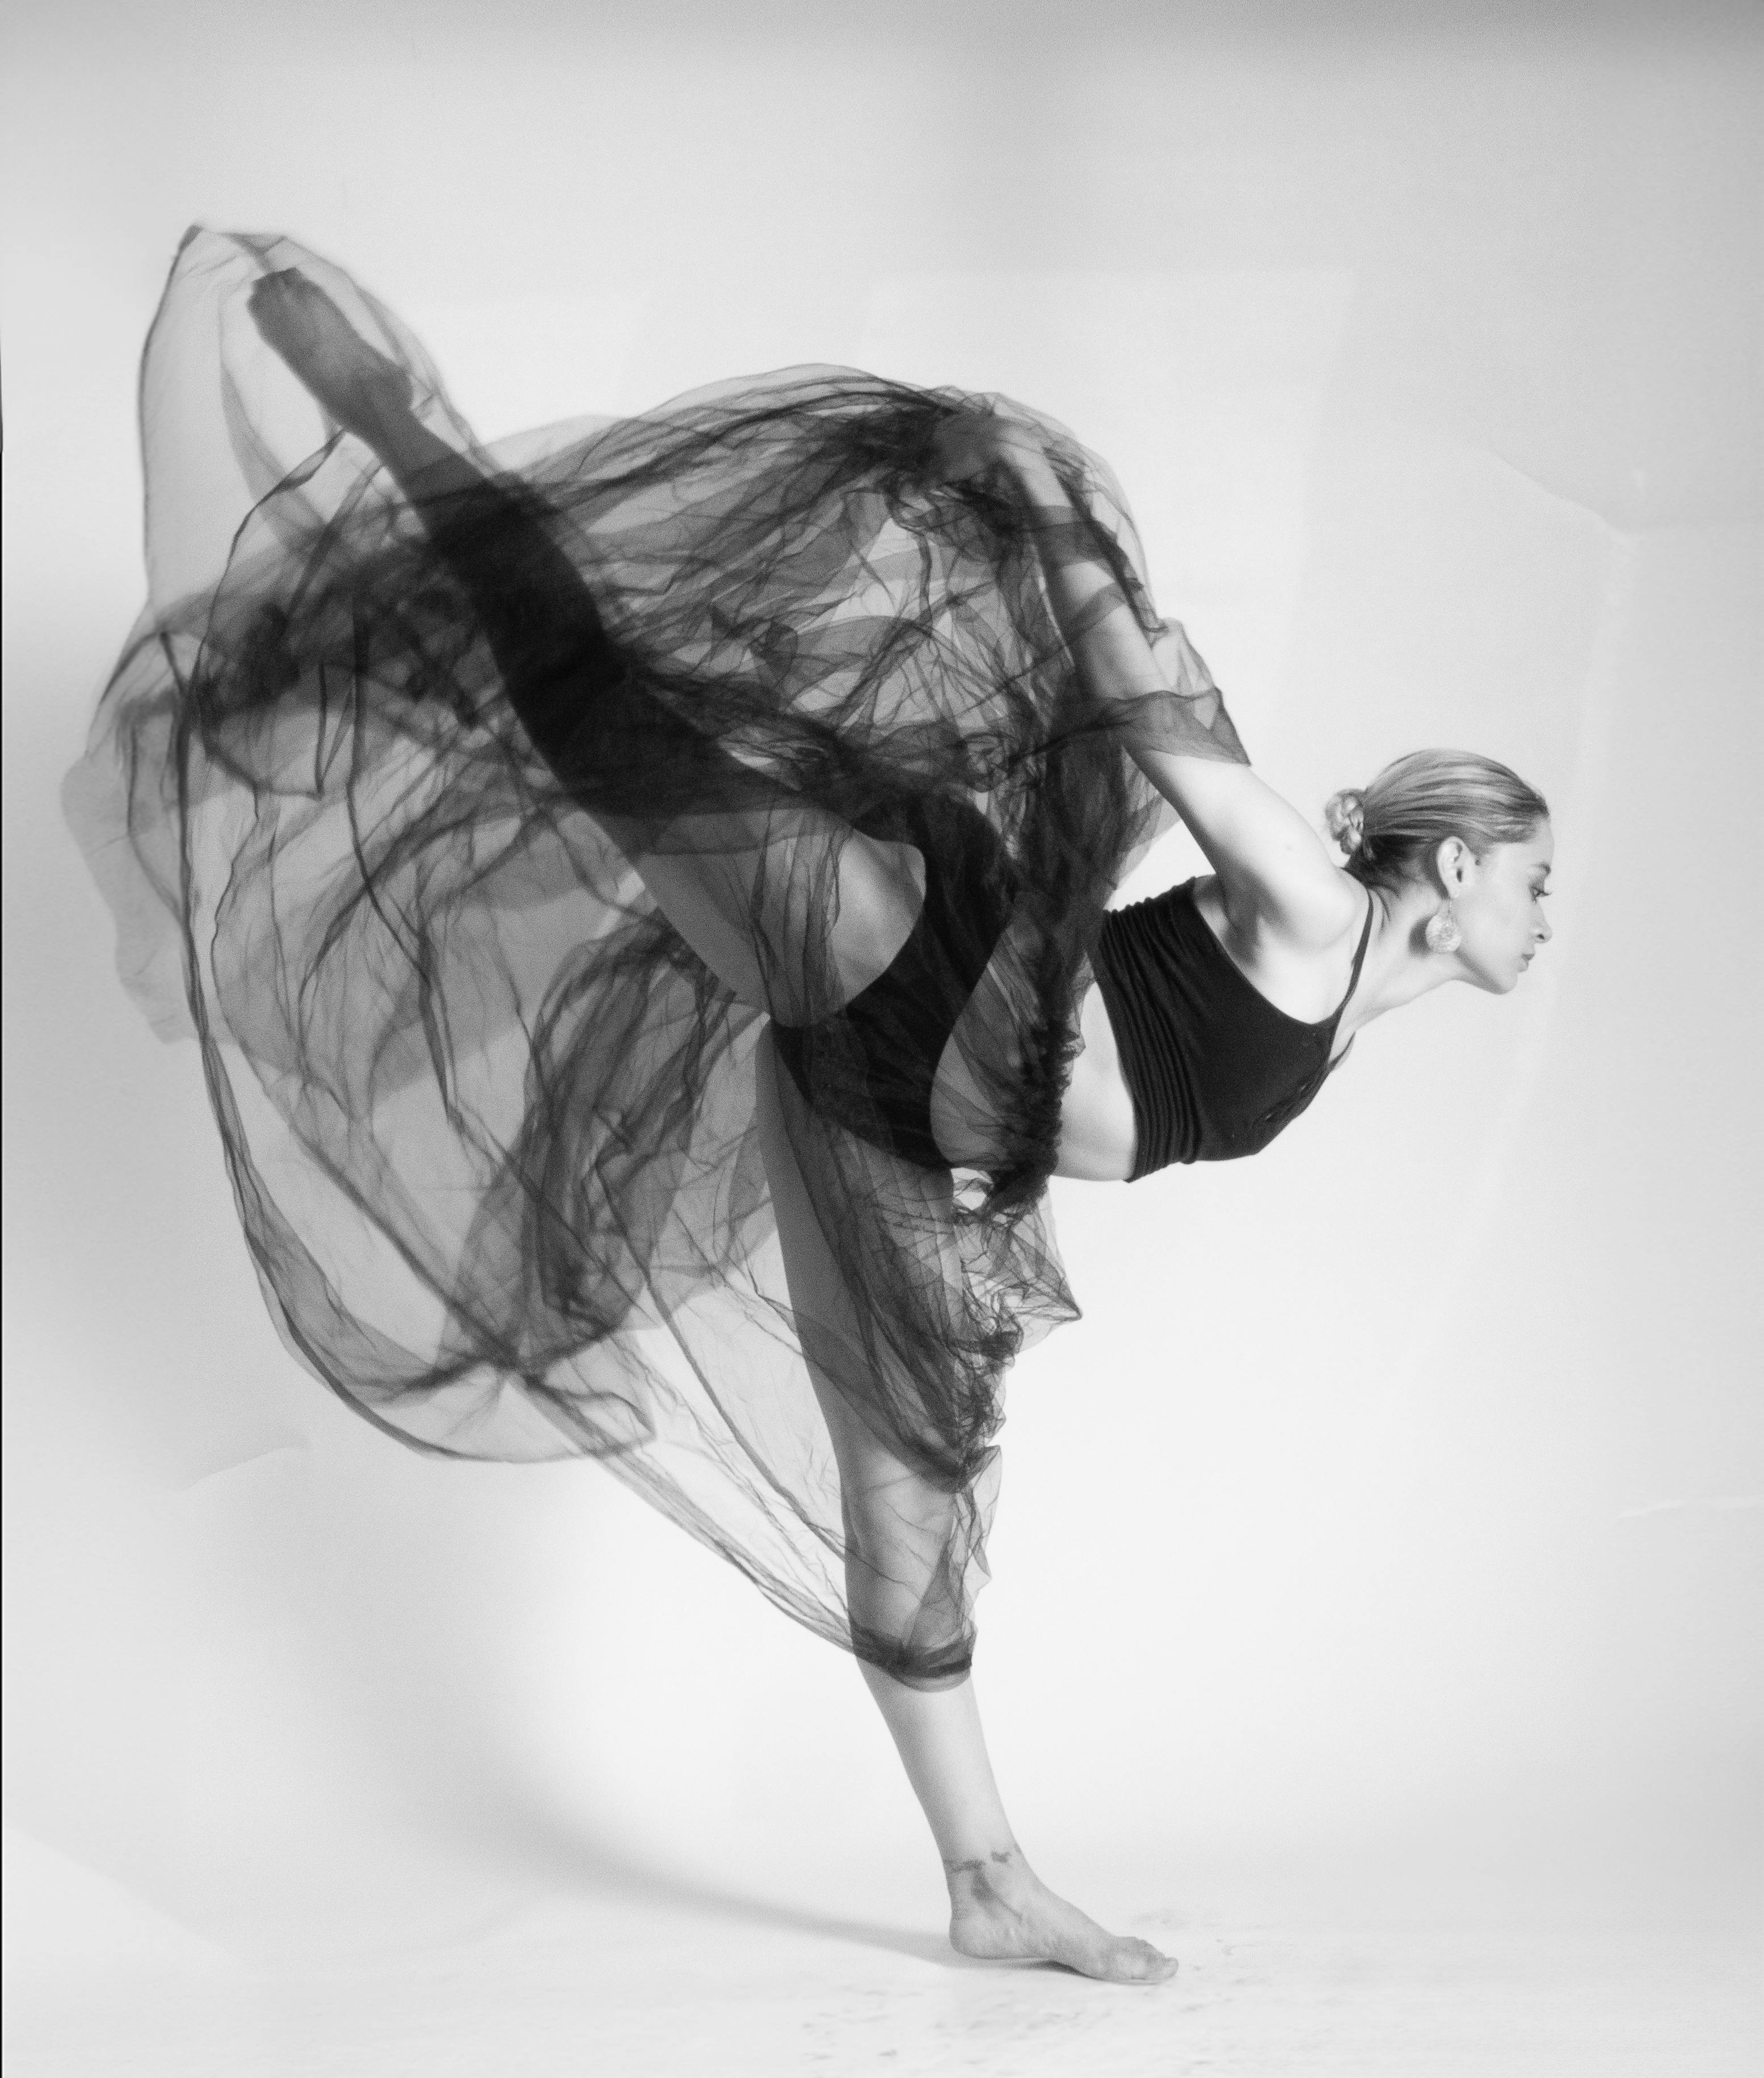
woman, leg, flash photography, gesture, knee, thigh, waist, happy, style, elbow, Athletic dance move, performing arts, art model, sportswear, long hair, human leg, monochrome, monochrome photography, entertainment, art, fashion design, event, foot, barefoot, abdomen, choreography, visual arts, fashion model, dance, t shirt, physical fitness, sandal, back, stretching, dancer, photo shoot, ankle, performance, sitting